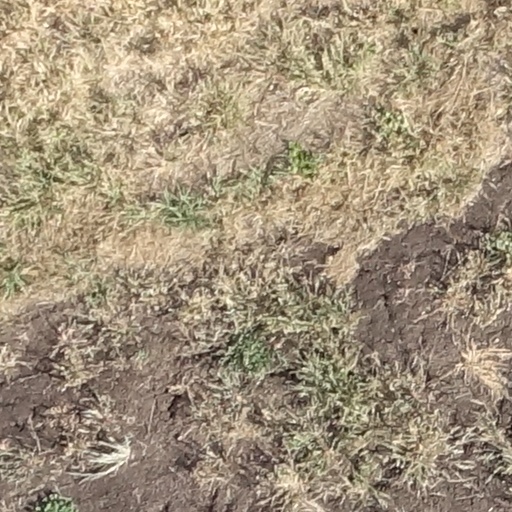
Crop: sorghum